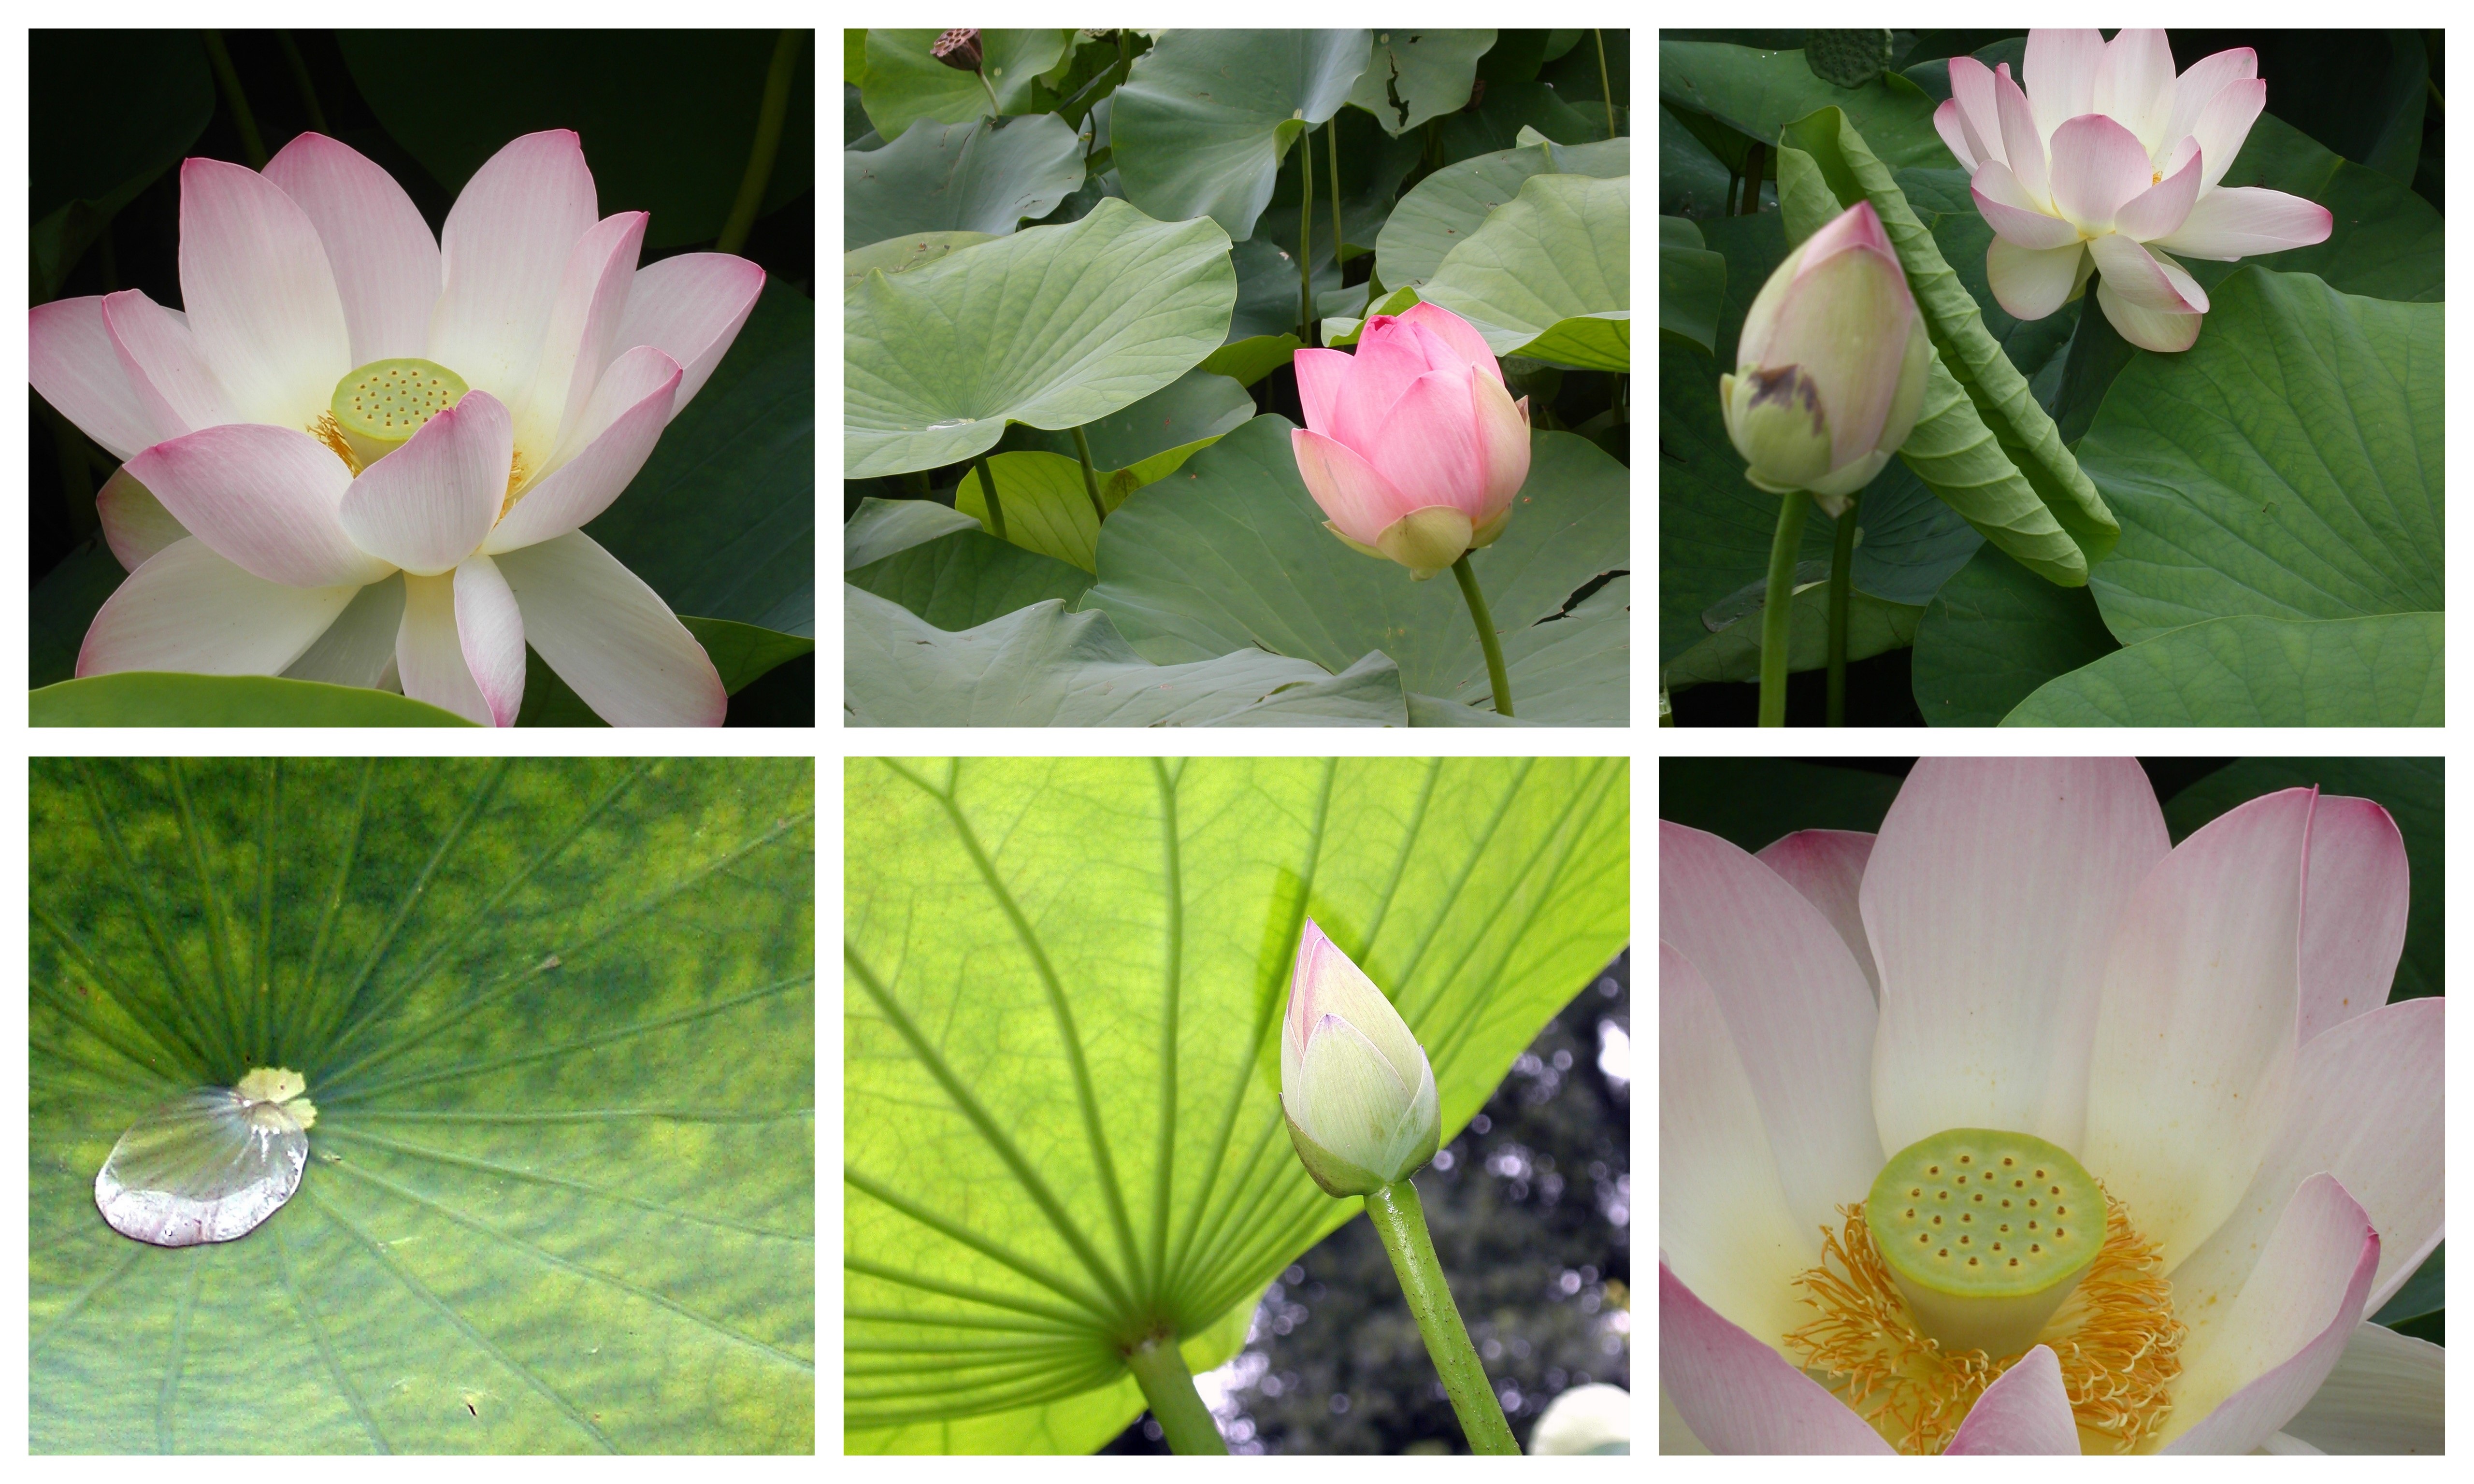
blossom, plant, flower, petal, bloom, botany, pink, sacred lotus, aquatic plant, flora, flowers, lotus, water flower, lotus blossom, flowering plant, flower rain, land plant, lotus family, proteales, palmengarten frankfurt